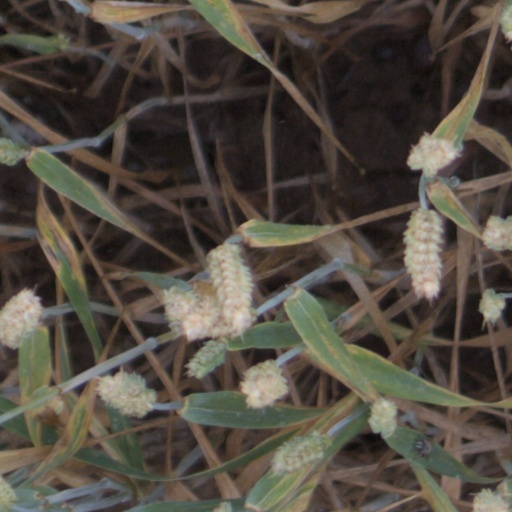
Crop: wheat